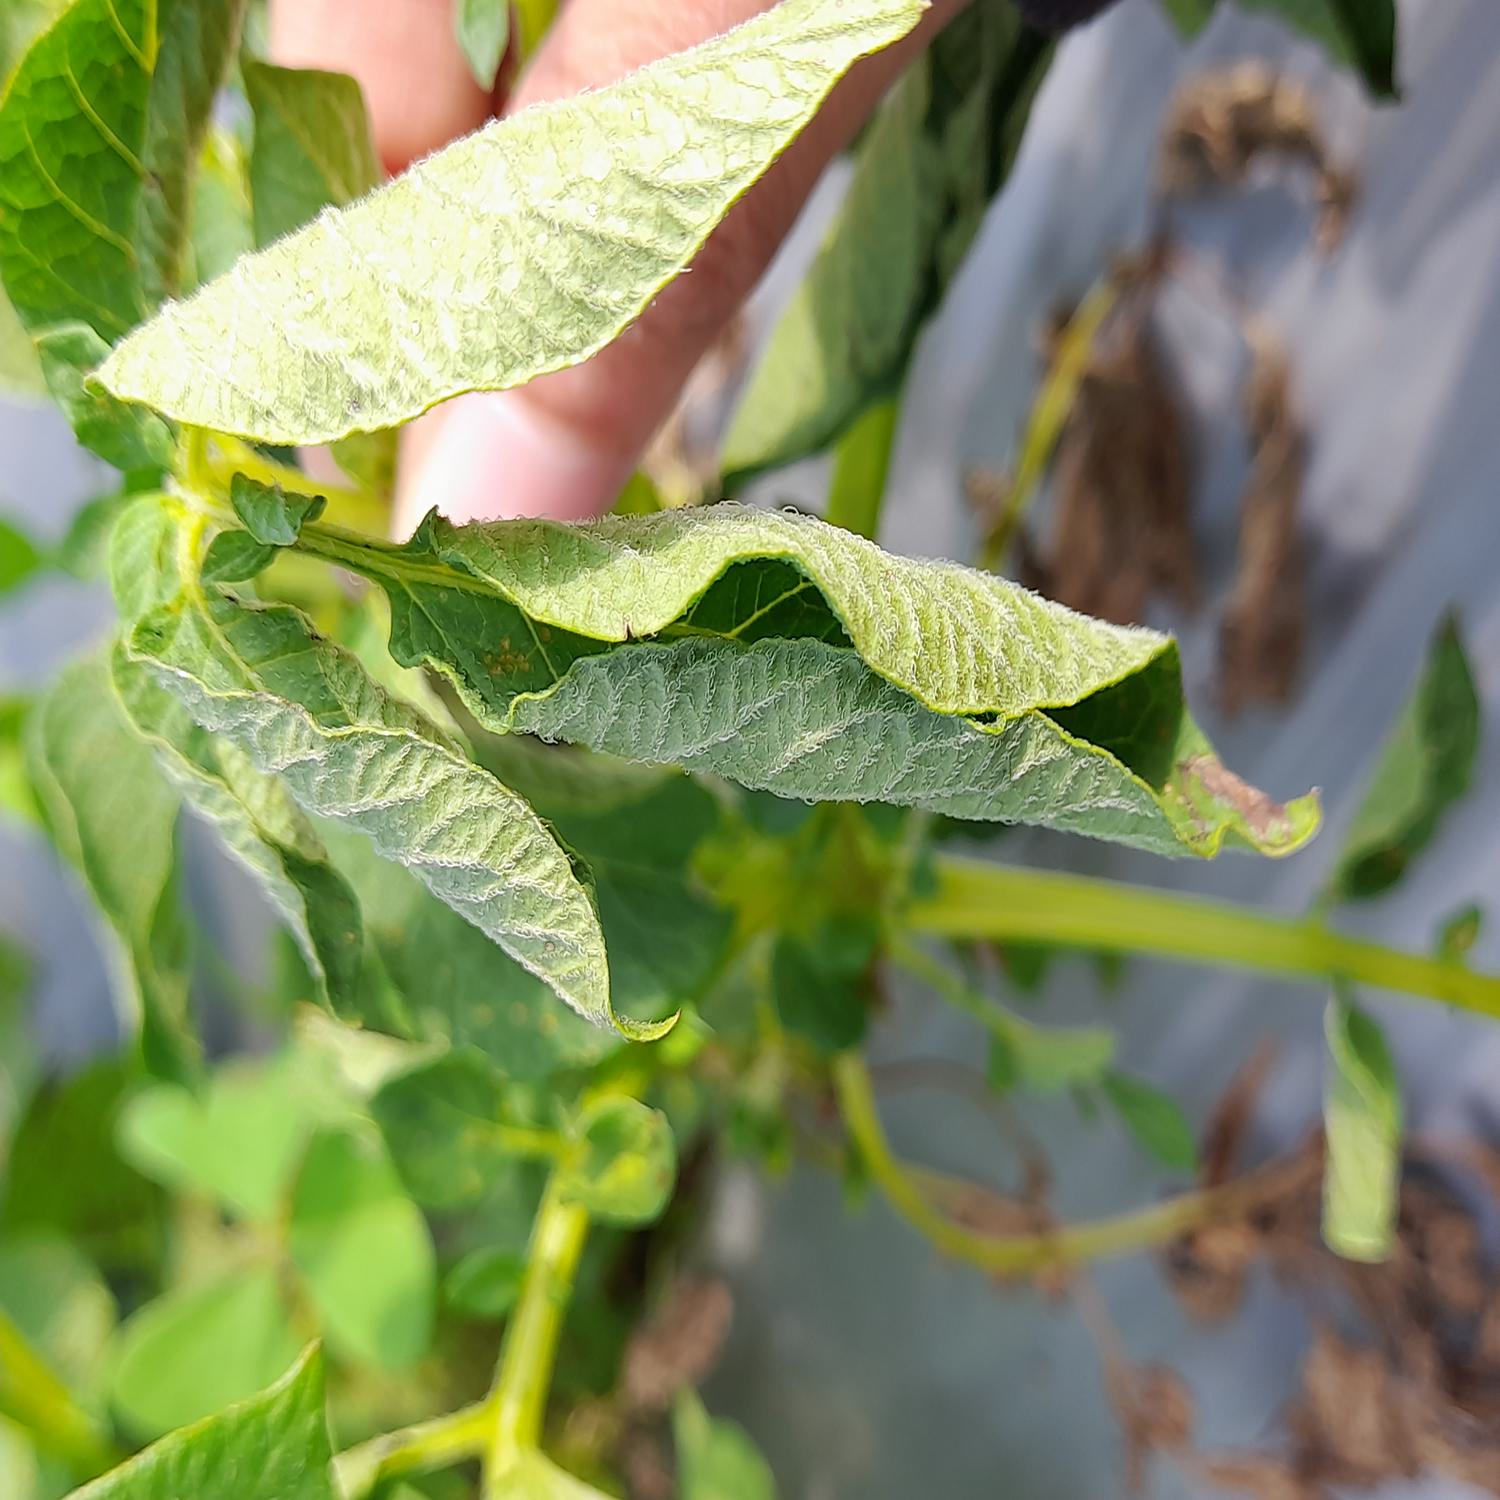
Label: Bacteria